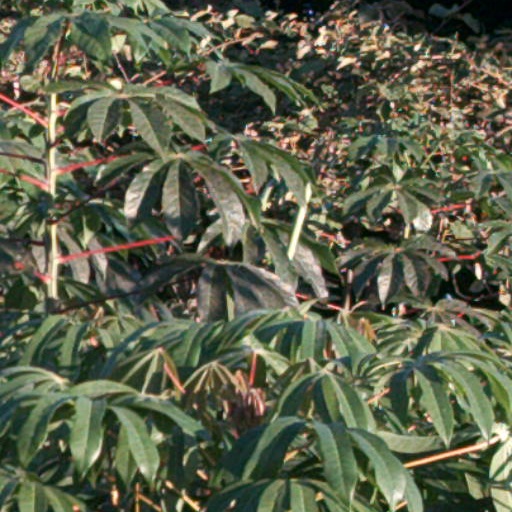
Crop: cassava